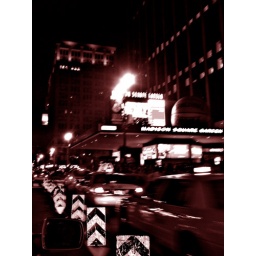
the sign came out blurry, we were in a moving car /: